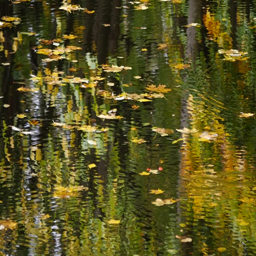
autumn leaves floating on the water